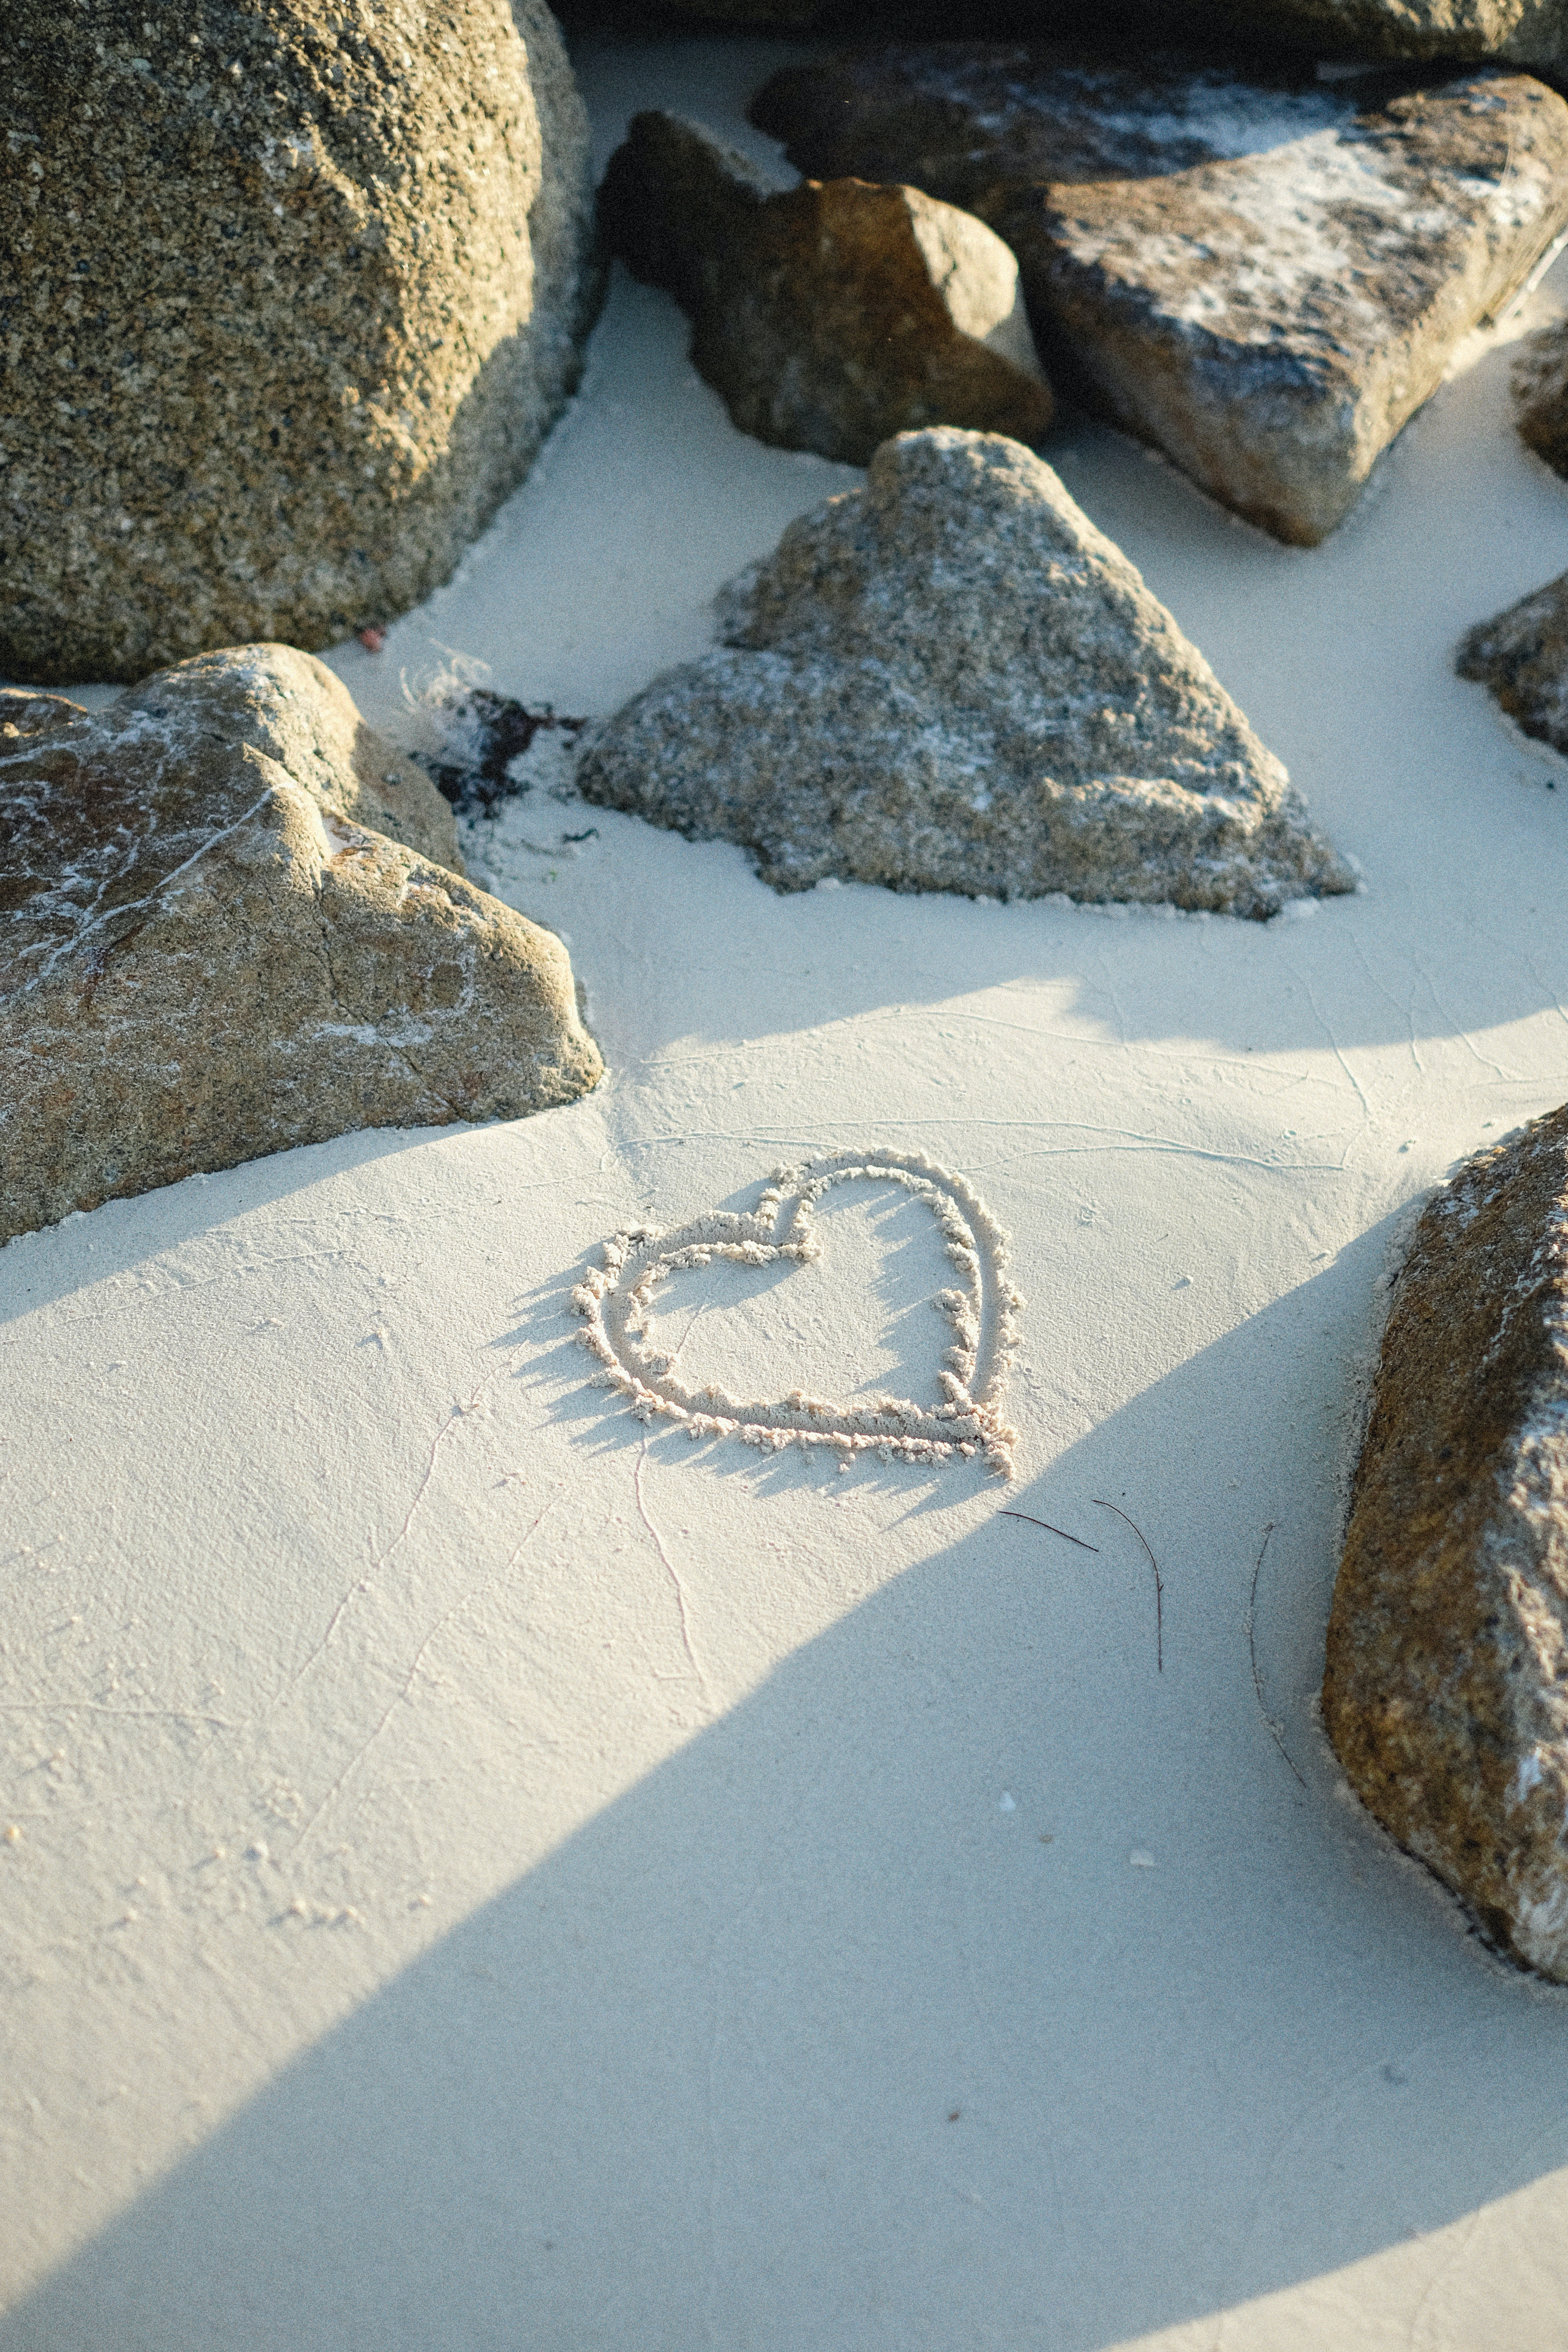
natural, bedrock, freezing, landscape, natural landscape, snow, Tints and shades, road surface, formation, wood, geology, slope, winter, sand, shadow, rock, ice cap, glacial landform, limestone, concrete, reflection, pattern, erosion, ocean, ice